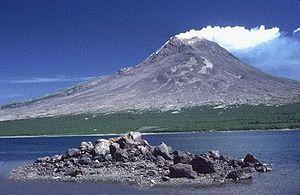
L'Augustine est une île constituée d'un volcan située aux États-Unis, en Alaska. Baigné par le golfe de Cook, ce stratovolcan compte parmi les plus actifs et les plus jeunes d'Alaska. Ses éruptions voient la croissance de dômes de lave qui explosent et s'éboulent et donnent alors naissance à des panaches volcaniques et des nuées ardentes. Périodiquement, de grands effondrements de l'édifice se produisent et peuvent alors conduire à la formation de tsunamis. Situé à l'écart des zones habitées, le seul véritable danger de ce volcan est le rejet des cendres volcaniques dans l'atmosphère qui peuvent perturber le trafic aérien représenté par les lignes aériennes reliant la façade orientale de l'Asie à l'Amérique du Nord.